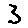
Label: 3